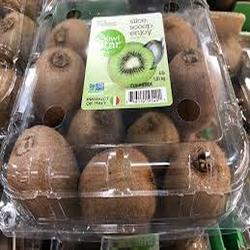
Label: Kiwi